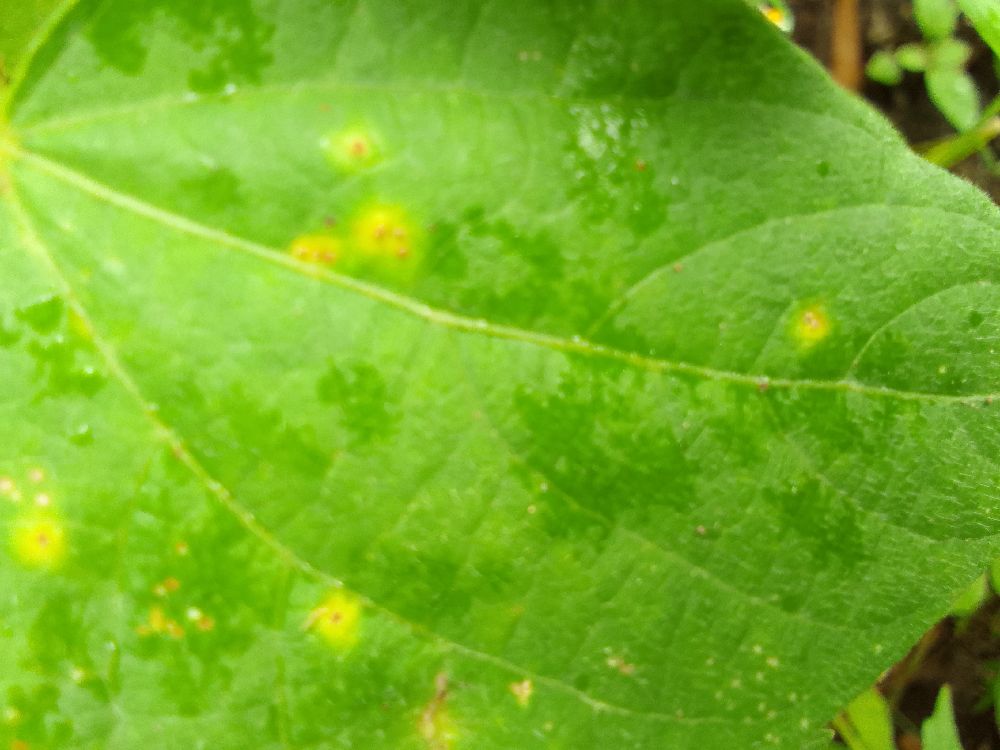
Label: rust